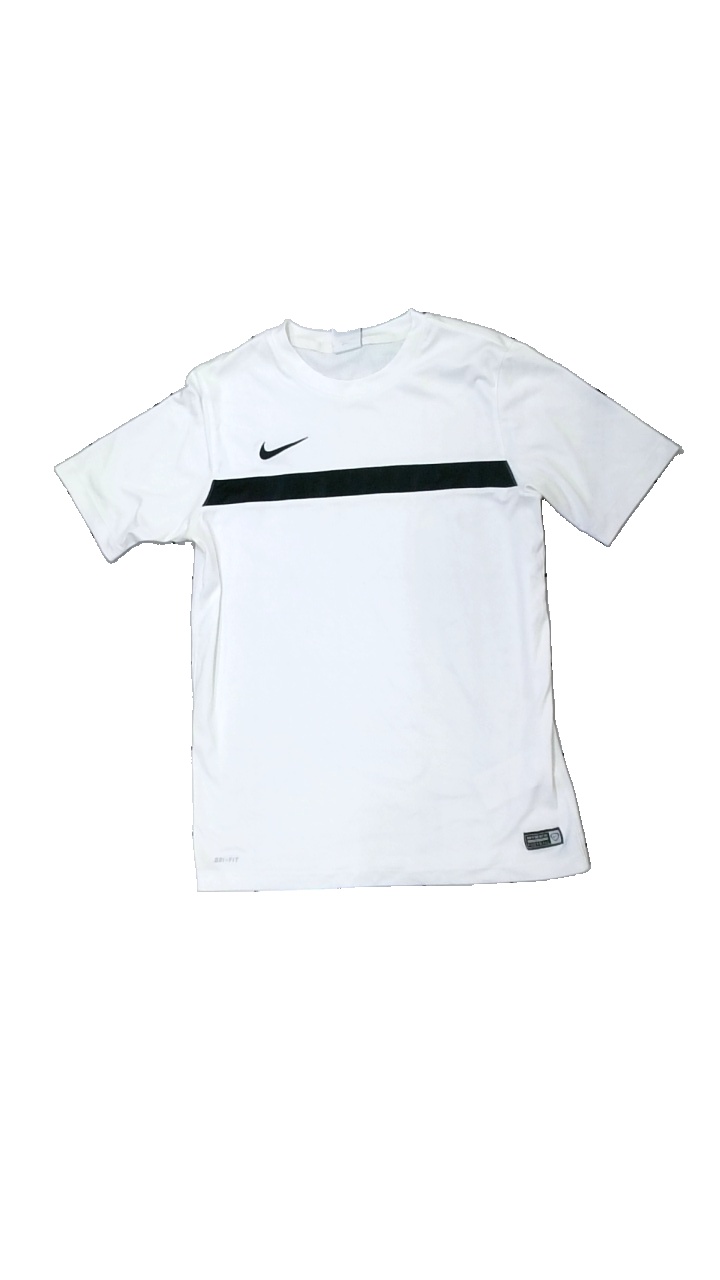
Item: T-shirt (Men)
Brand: Nike
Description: vit tränings t-shirt med logga fram
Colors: White, Black
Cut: Regular
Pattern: Logo print
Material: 100% polyester
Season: All
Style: Sports
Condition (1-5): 5
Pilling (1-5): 5
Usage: Reuse
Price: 50-100